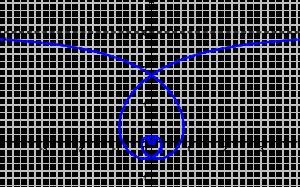
Les spirales de Poinsot regroupent plusieurs spirales dont l'équation polaire s'exprime à l'aide d'inverses de fonctions hyperboliques. Le nom de ces spirales fait référence au mathématicien Louis Poinsot.